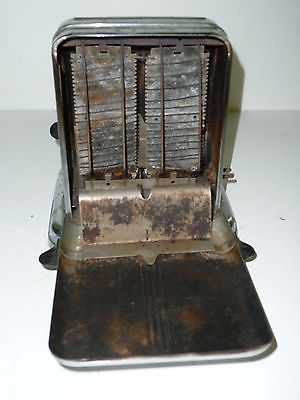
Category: toaster